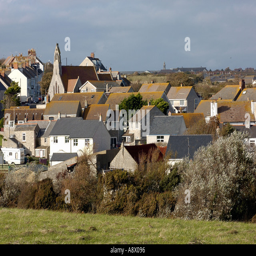
a city on the isle